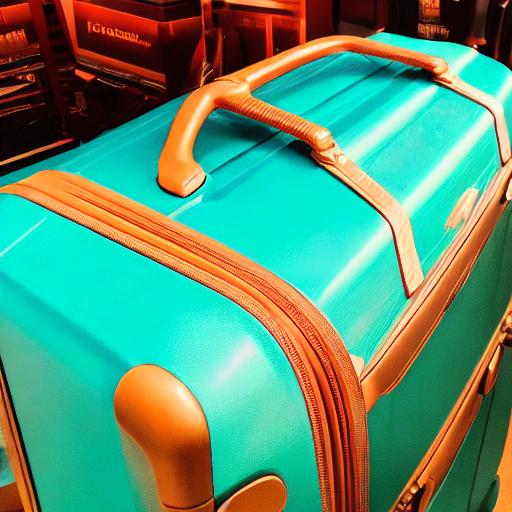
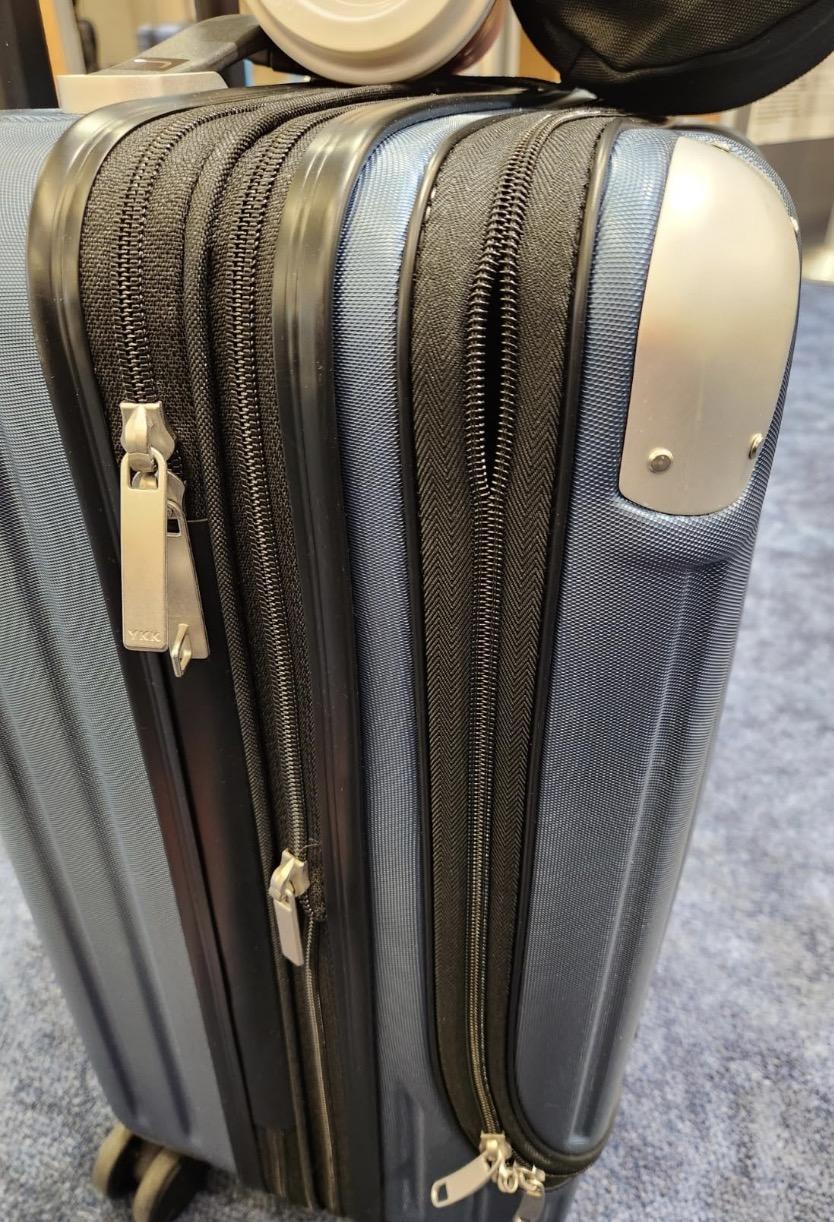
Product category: items_tea
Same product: no